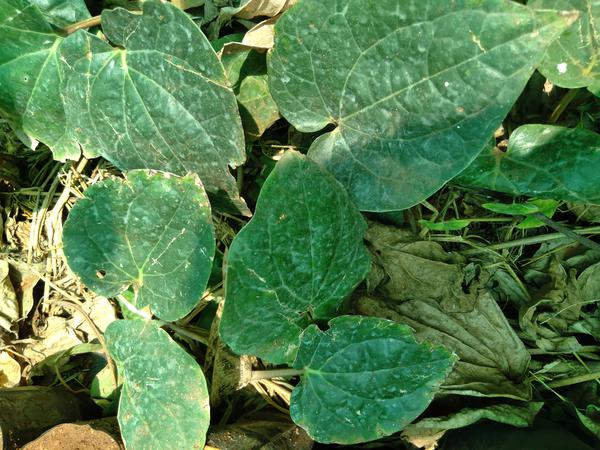
Plant: Betel